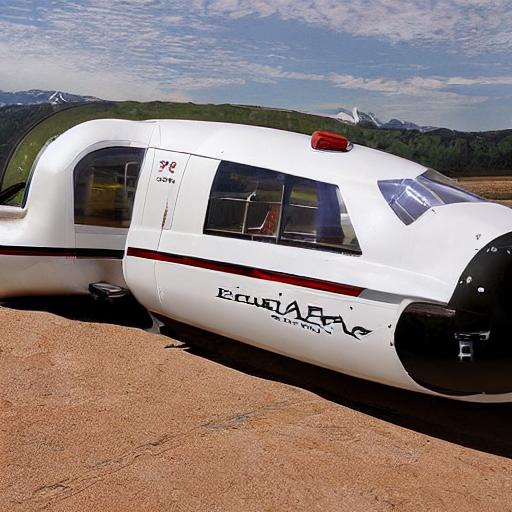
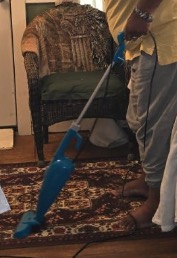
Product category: items_vacuum
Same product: no